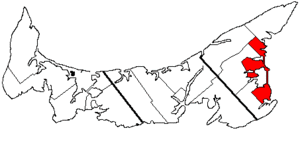
5ᵉ Kings était une circonscription électorale dans la province canadienne de l'Île-du-Prince-Édouard, qui élisait deux membres à l'Assemblée législative de l'Île-du-Prince-Édouard de 1873 à 1993.